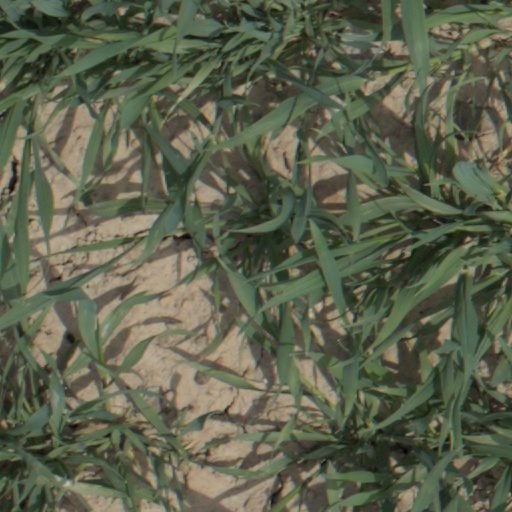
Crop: wheat